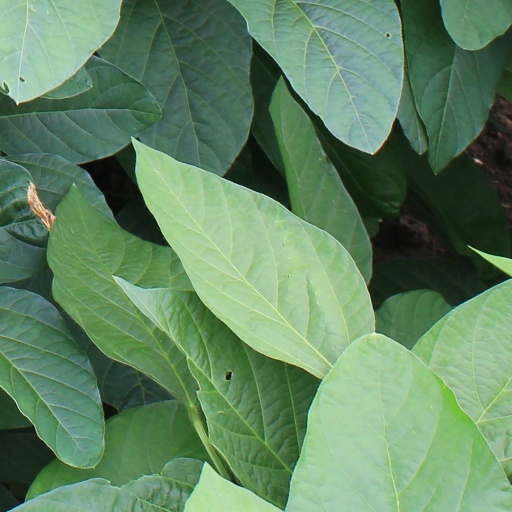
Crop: soybean